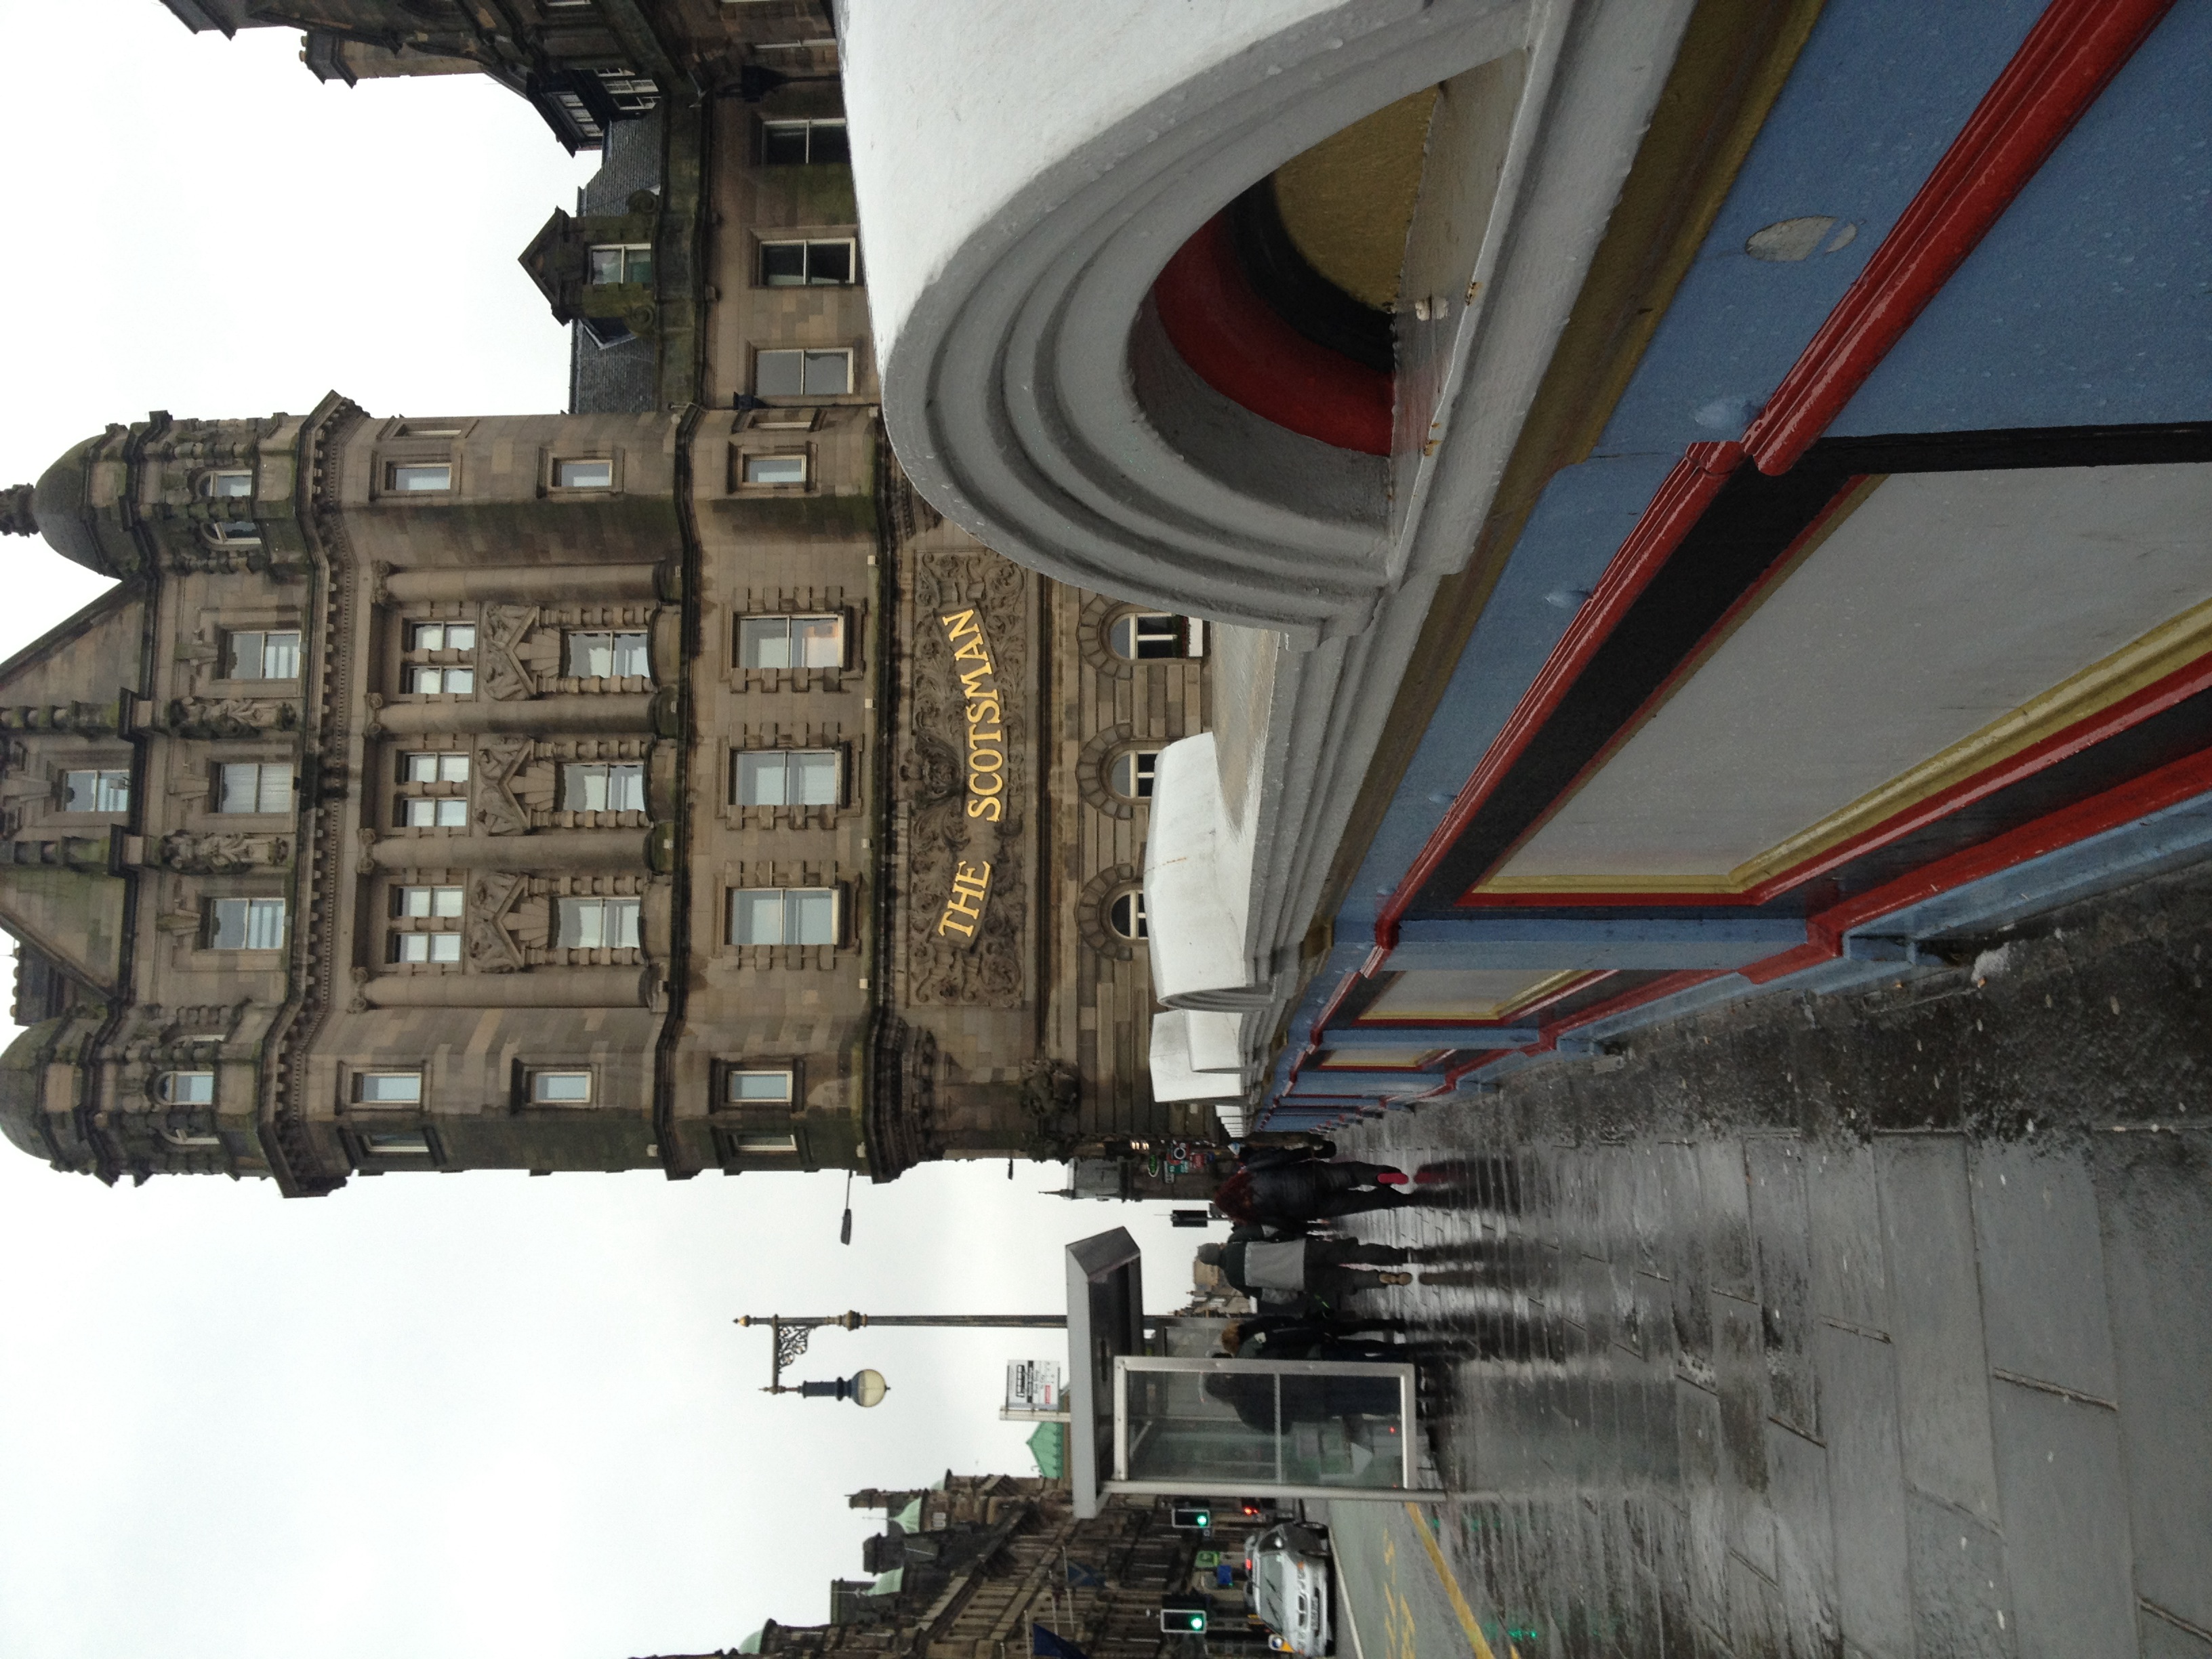
architecture, boat, town, canal, transport, arch, vehicle, tower, landmark, facade, tourism, waterway, public transport, tours